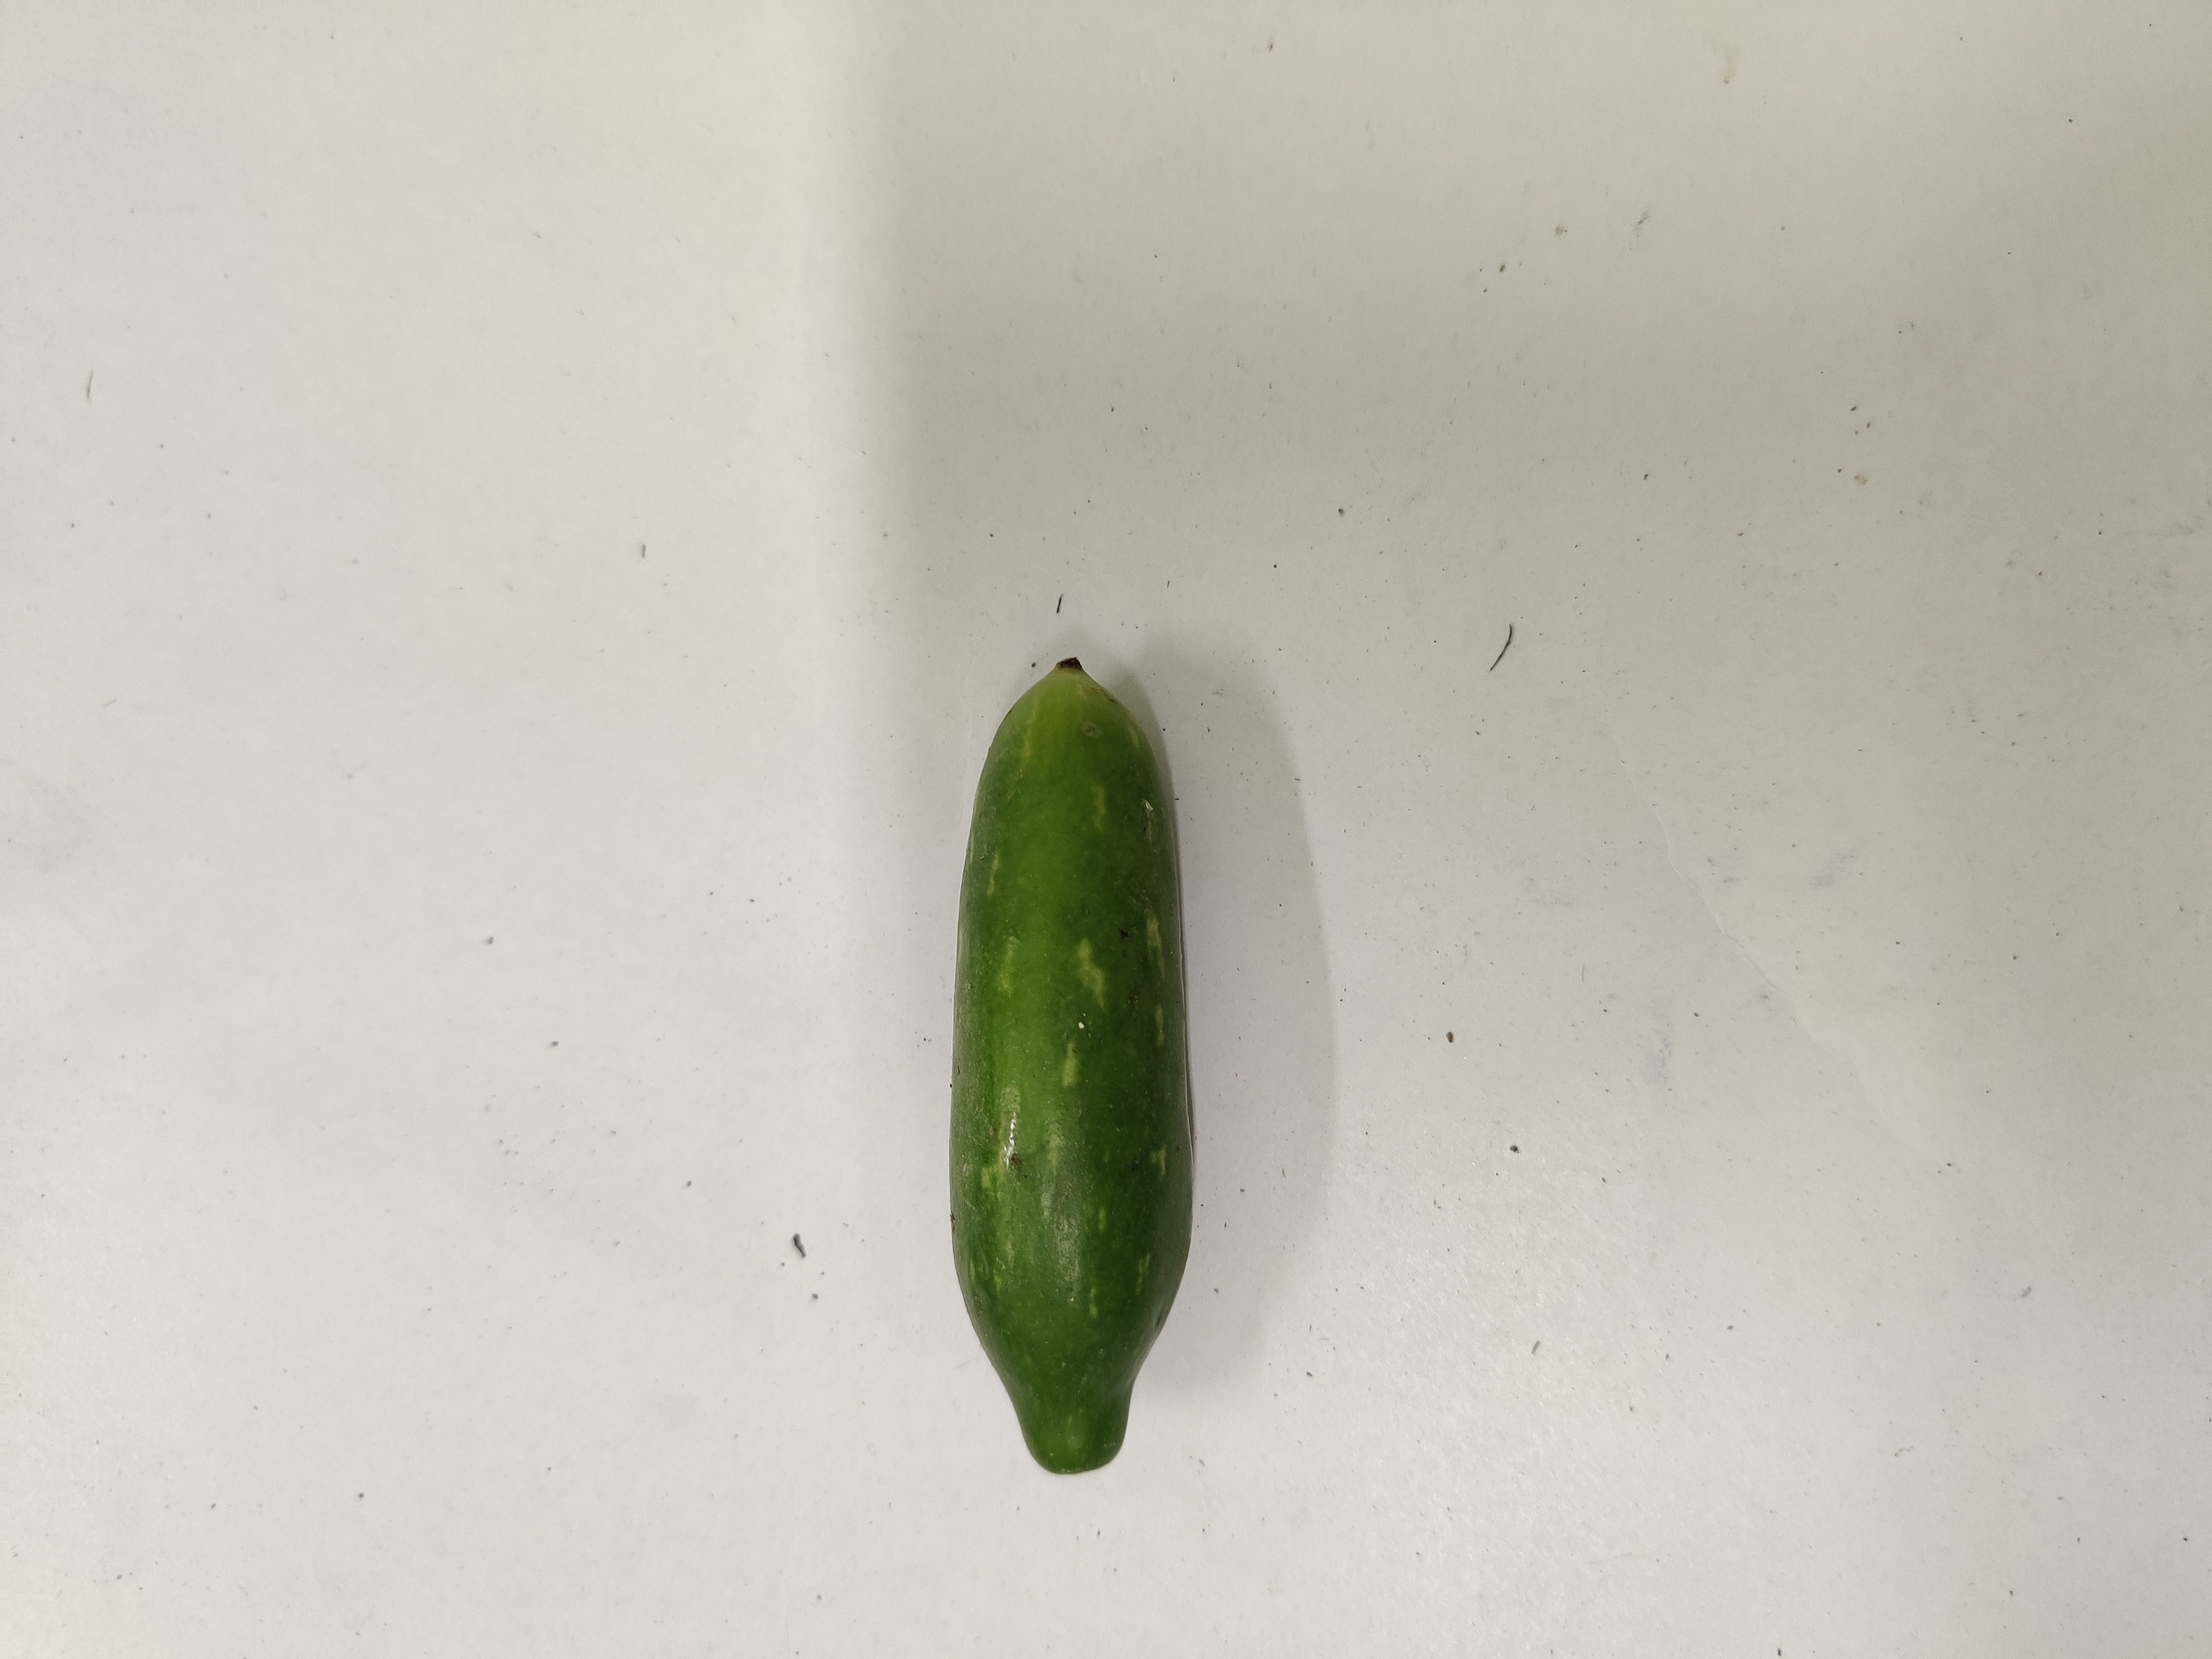
Crop: Ivy Gourd
Condition: Fresh